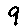
Label: 9